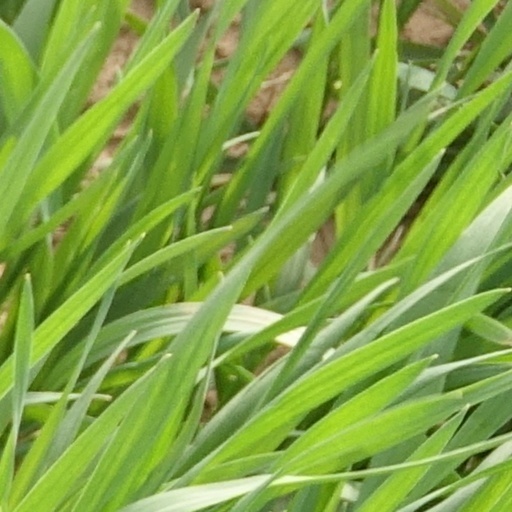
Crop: wheat